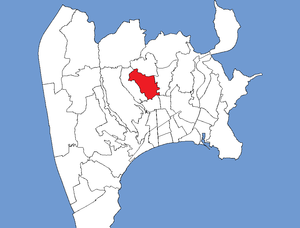
Cet article établit la liste des quartiers de Nice.